16th arrondissement of Paris

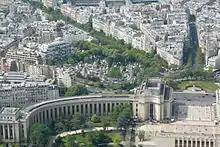
View of the Place du Trocadéro

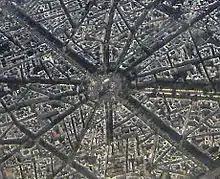
The Place de l'Étoile

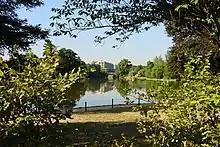
Lac supérieur in the Bois de Boulogne

The population of the 16th arrondissement peaked in 1962, when it had 227,418 inhabitants. At the last census (2009), the population was 169,372. The 16th arrondissement contains a great deal of business activity; in 1999 it hosted 106,971 jobs.